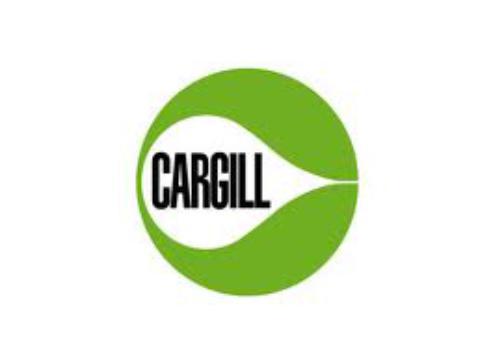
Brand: Cargill
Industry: Others